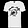
Label: T - shirt / top